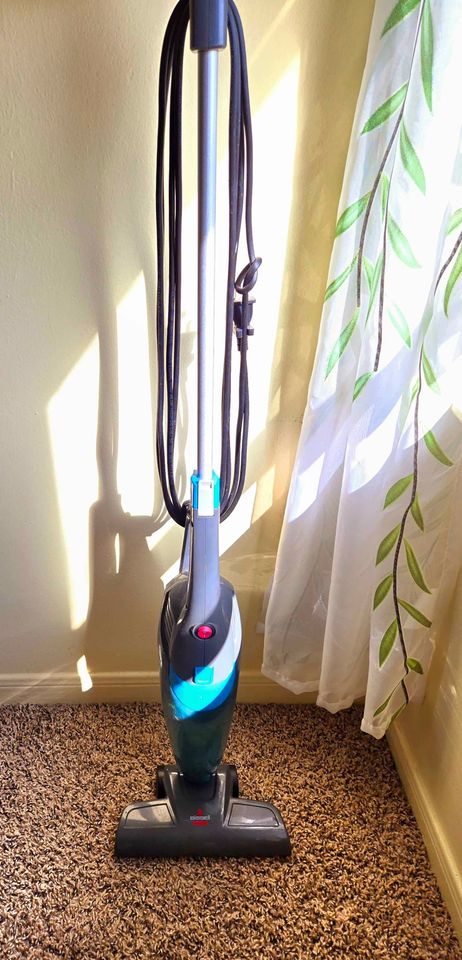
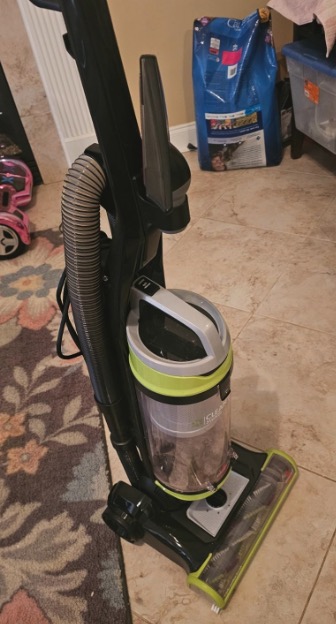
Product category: items_vacuum
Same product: no